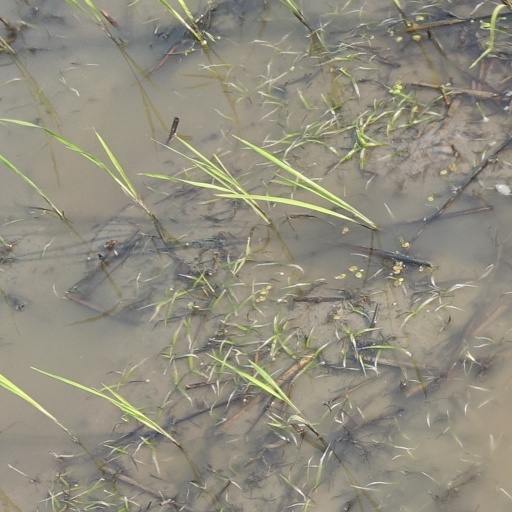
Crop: rice